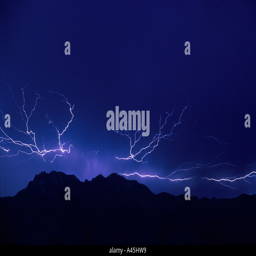
lightning strikes against a dark blue sky over the silhouette of mountains